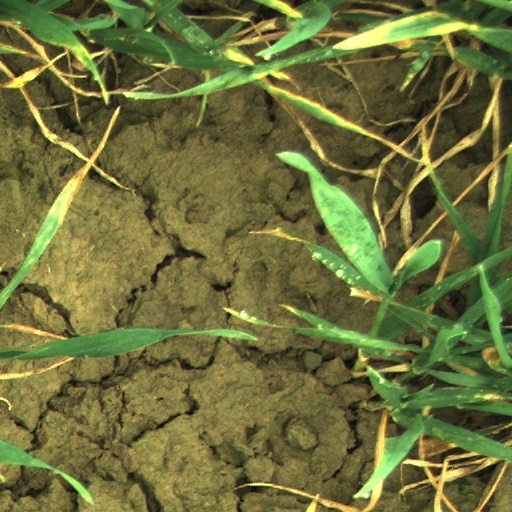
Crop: wheat